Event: Nepal Earthquake
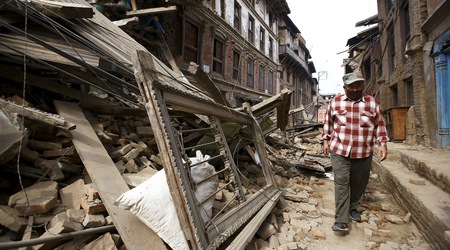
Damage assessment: damage